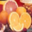
Label: orange